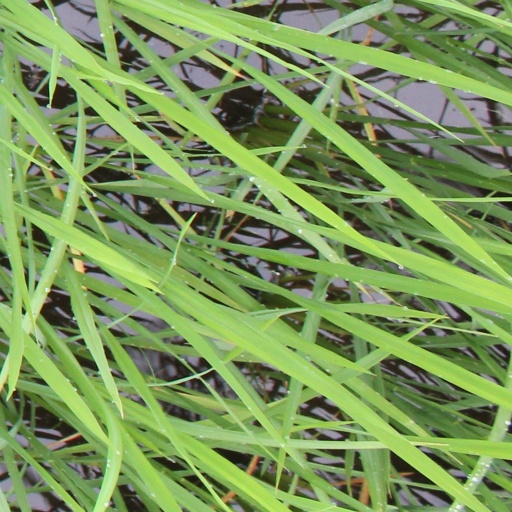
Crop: rice